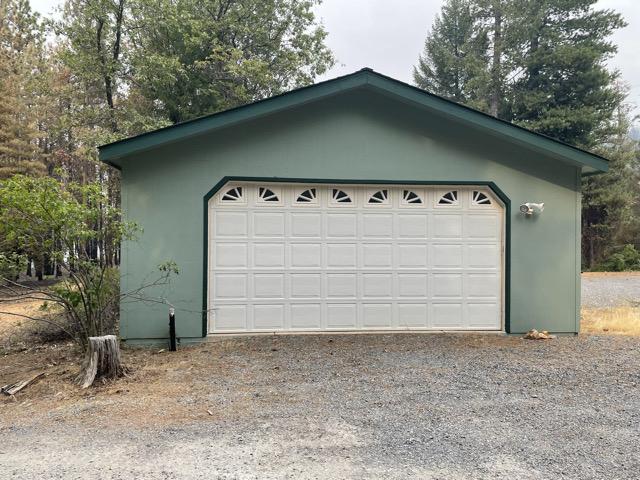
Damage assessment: no_damage